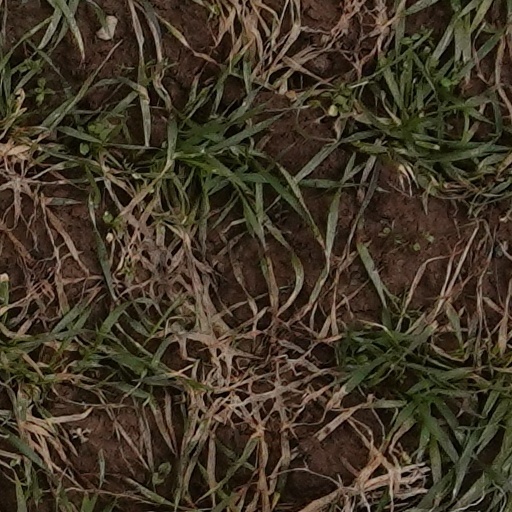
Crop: wheat